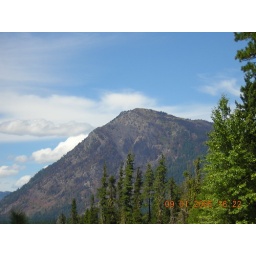
A mountain rising up over the right side of the beach